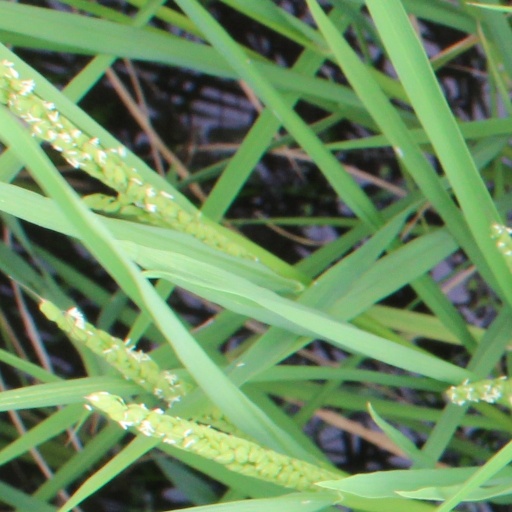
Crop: rice